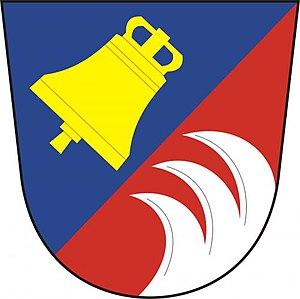
Tetov est une commune du district et de la région de Pardubice, en République tchèque. Sa population s'élevait à 159 habitants en 2017.